Marshall I. Ludington

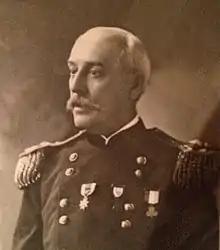
Ludington as Quartermaster General of the Army, circa 1900

Marshall Independence Ludington (July 4, 1839 – July 26, 1919) was a career officer in the United States Army. A veteran of the American Civil War, he attained the rank of brigadier general as Quartermaster General of the United States Army during the Spanish–American War. He was promoted to major general on April 12, 1903, and retired the following day.